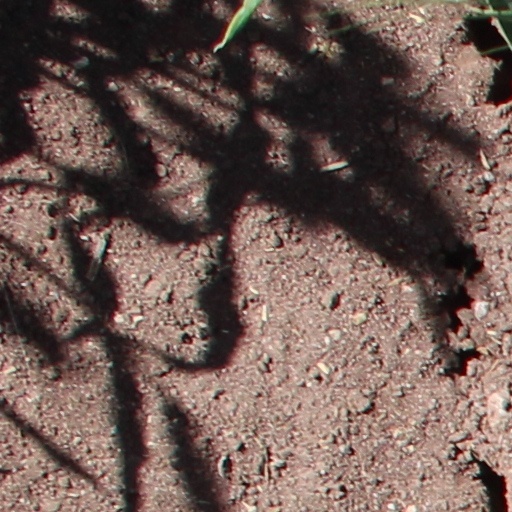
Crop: wheat